Moto-Nakagoya Station

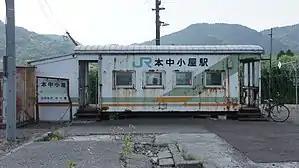
Station building (July 2017)

was a railway station on the Sasshō Line in Tōbetsu, Ishikari District, Hokkaidō, Japan, operated by the Hokkaido Railway Company (JR Hokkaido).